Queen Victoria

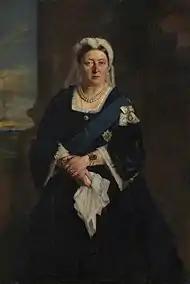
Victoria admired Heinrich von Angeli's 1875 portrait of her for its "honesty, total want of flattery, and appreciation of character".

In 1853, Victoria gave birth to her eighth child, Leopold, with the aid of the new anaesthetic, chloroform. She was so impressed by the relief it gave from the pain of childbirth that she used it again in 1857 at the birth of her ninth and final child, Beatrice, despite opposition from members of the clergy, who considered it against biblical teaching, and members of the medical profession, who thought it dangerous. Victoria may have had postnatal depression after many of her pregnancies. Letters from Albert to Victoria intermittently complain of her loss of self-control. For example, about a month after Leopold's birth Albert complained in a letter to Victoria about her "continuance of hysterics" over a "miserable trifle".